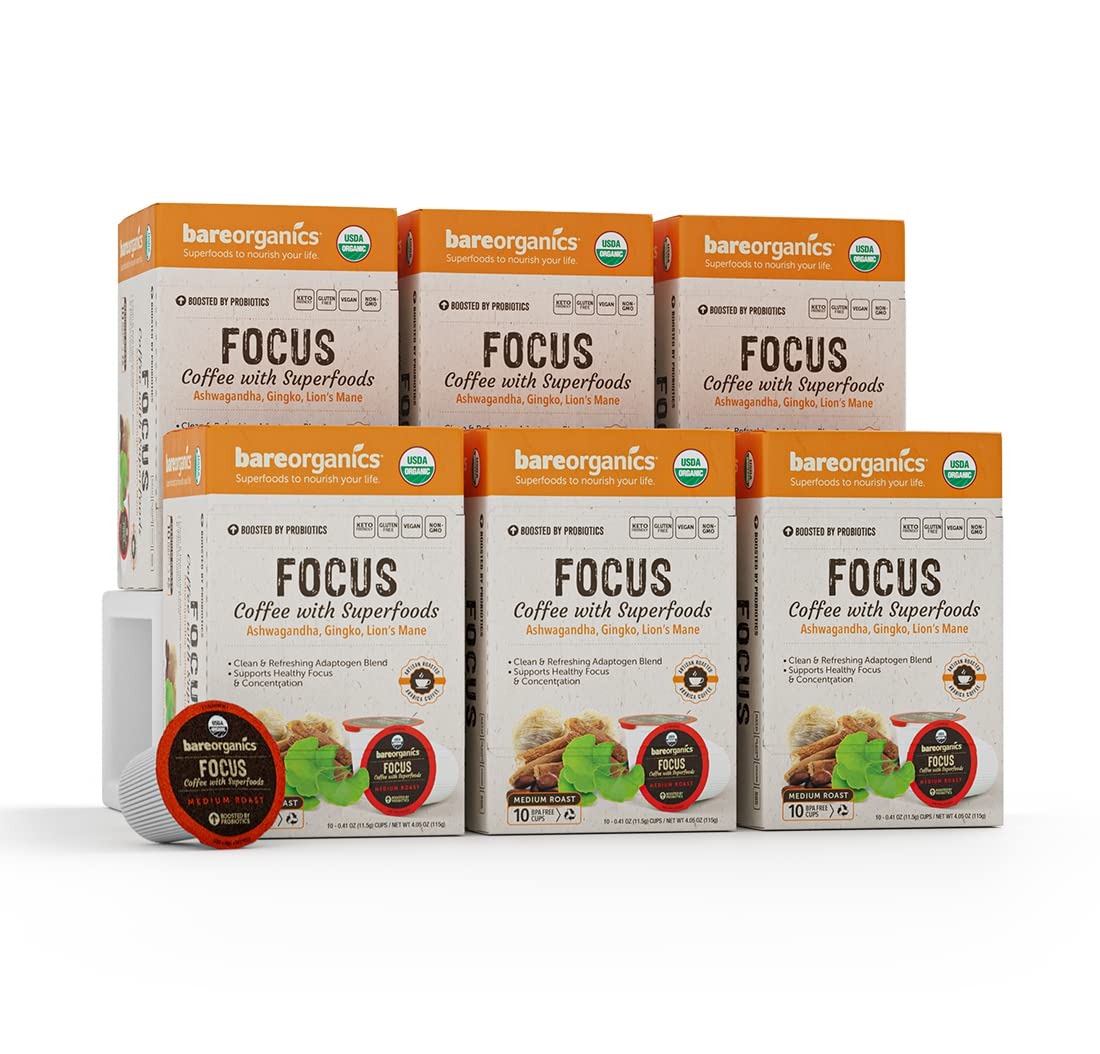
Item Name: BareOrganics Focus Coffee Pods With Superfoods & Probiotics | Compatible | USDA Certified Organic, Vegan, Non-GMO & Recyclable Single Serve 10ct (Pack of 6)
Bullet Point 1: Boosted by probiotics
Bullet Point 2: Certified USDA Organic
Bullet Point 3: Non-gmo & gluten-free
Bullet Point 4: Compatible with most single serve and Brewing systems including 2.0
Bullet Point 5: Recyclable cups with biodegradable filters
Value: 60.0
Unit: Count

Price: 19.99